Early life of Rabindranath Tagore

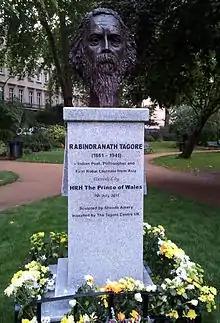
Monument to Tagore in Gordon Square next to UCL where he studied in 1879.

In early October 1878, Tagore traveled to England with the intent of becoming a barrister. He first stayed for some months at a house that the Tagore family owned near Brighton and Hove, in Medina Villas; there, he attended a Brighton school (not, as has been claimed, Brighton College — his name does not appear in its admissions register). In 1877, his nephew and niece — Suren and Indira, the children of Tagore's brother Satyendranath — were sent together with their mother (Tagore's sister-in-law) to live with him. Later, after spending Christmas of 1878 with his family, Tagore was escorted by a friend of his elder brother to London; there, Tagore's relatives hoped that he would focus more on his studies. He enrolled at University College London. However, he never completed his degree, leaving England after staying just over a year. This exposure to English culture and language would later percolate into his earlier acquaintance with Bengali musical tradition, allowing him to create new modes of music, poetry, and drama. However, Tagore neither fully embraced English strictures nor his family's traditionally strict Hindu religious observances either in his life or his art, choosing instead to pick the best from both realms of experience.